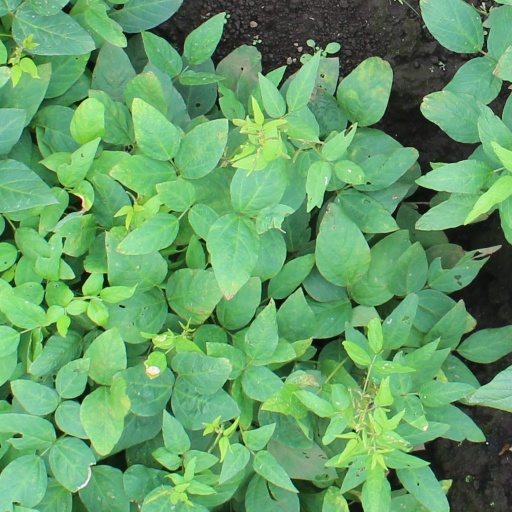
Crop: soybean